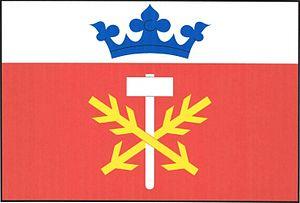
Prachovice est une commune du district de Chrudim, dans la région de Pardubice, en République tchèque. Sa population s'élevait à 1 390 habitants en 2017.